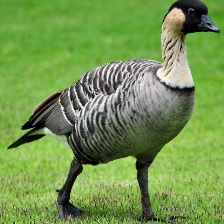
Species: HAWAIIAN GOOSE
Scientific name: BRANTA SANDVICENSIS
ImageNet parent category: goose